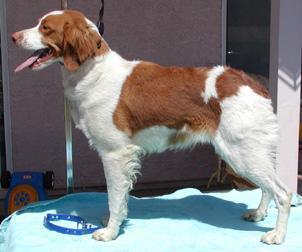
Brittany_spaniel